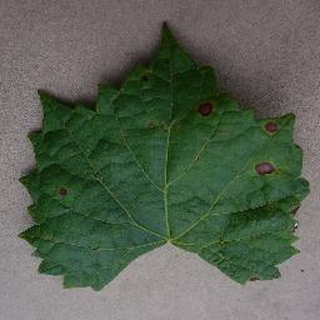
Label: grape_black_rot